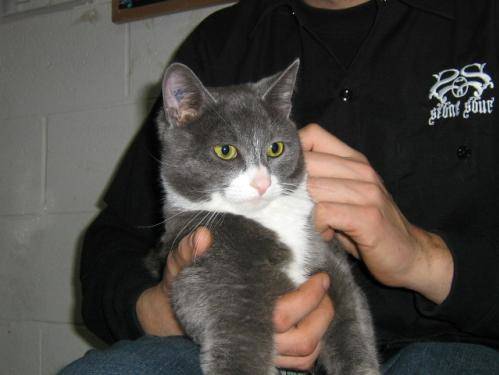
Label: cat